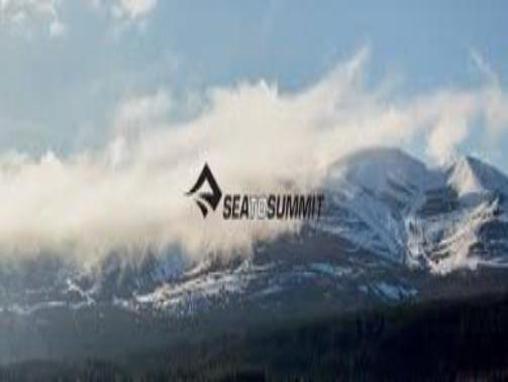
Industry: Sports